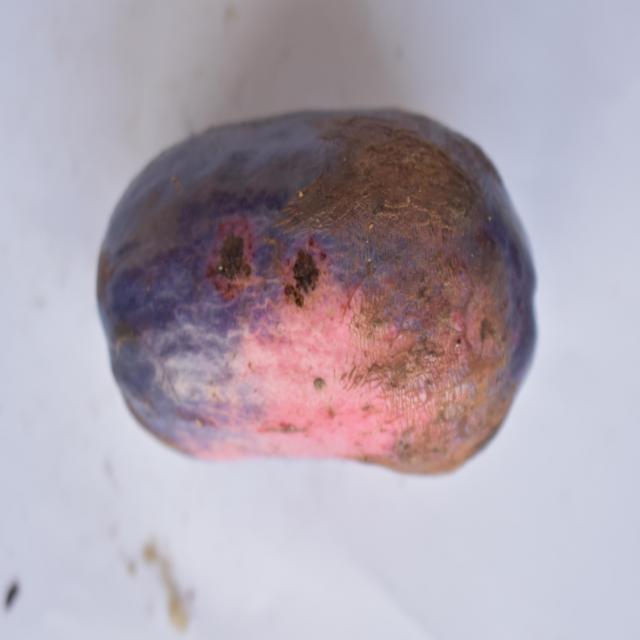
Plum grade: unripe